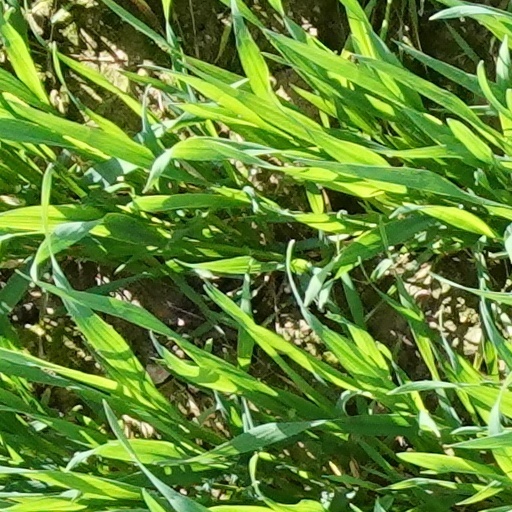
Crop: wheat